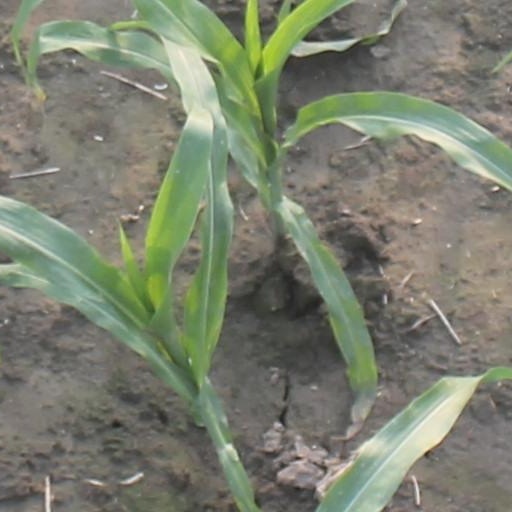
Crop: maize; corn